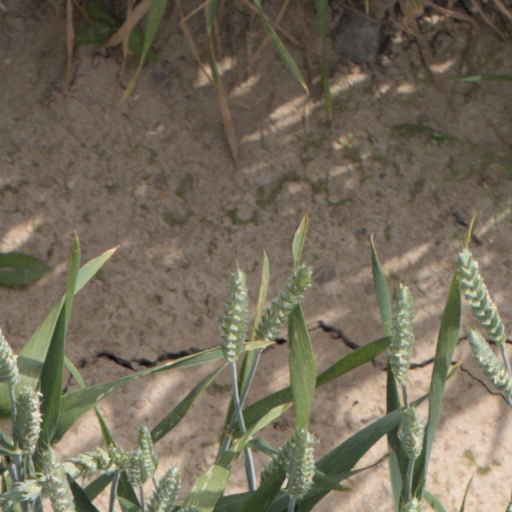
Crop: wheat